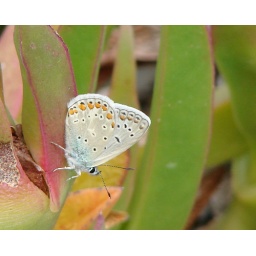
A male Escher's Blue butterfly close to the beach near Hersonissos.